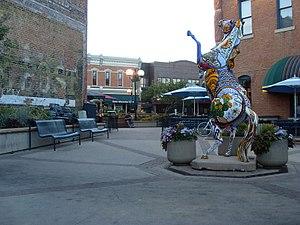
Fort Collins est la plus grande ville et le siège du comté de Larimer, dans l'État du Colorado aux États-Unis. Elle est située sur la rivière Cache la Poudre. Elle abrite notamment l'Université d'État du Colorado.